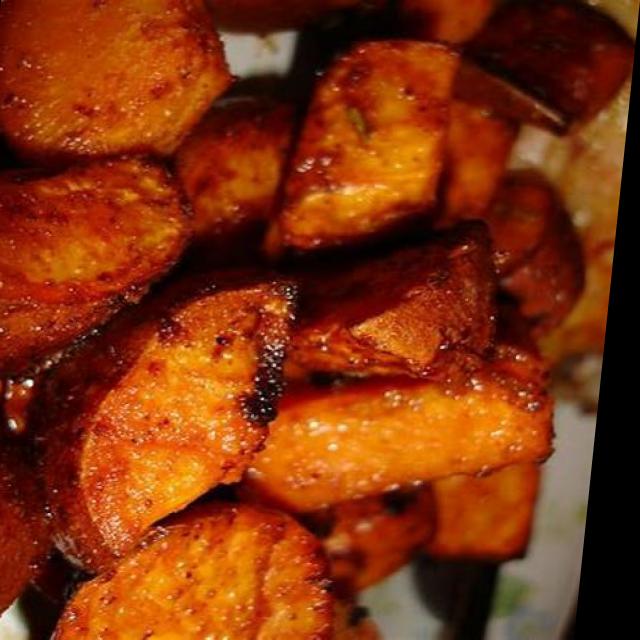
Dish: aloo_masala